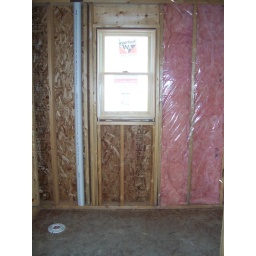
the little white round thing in the floor is for the shower!